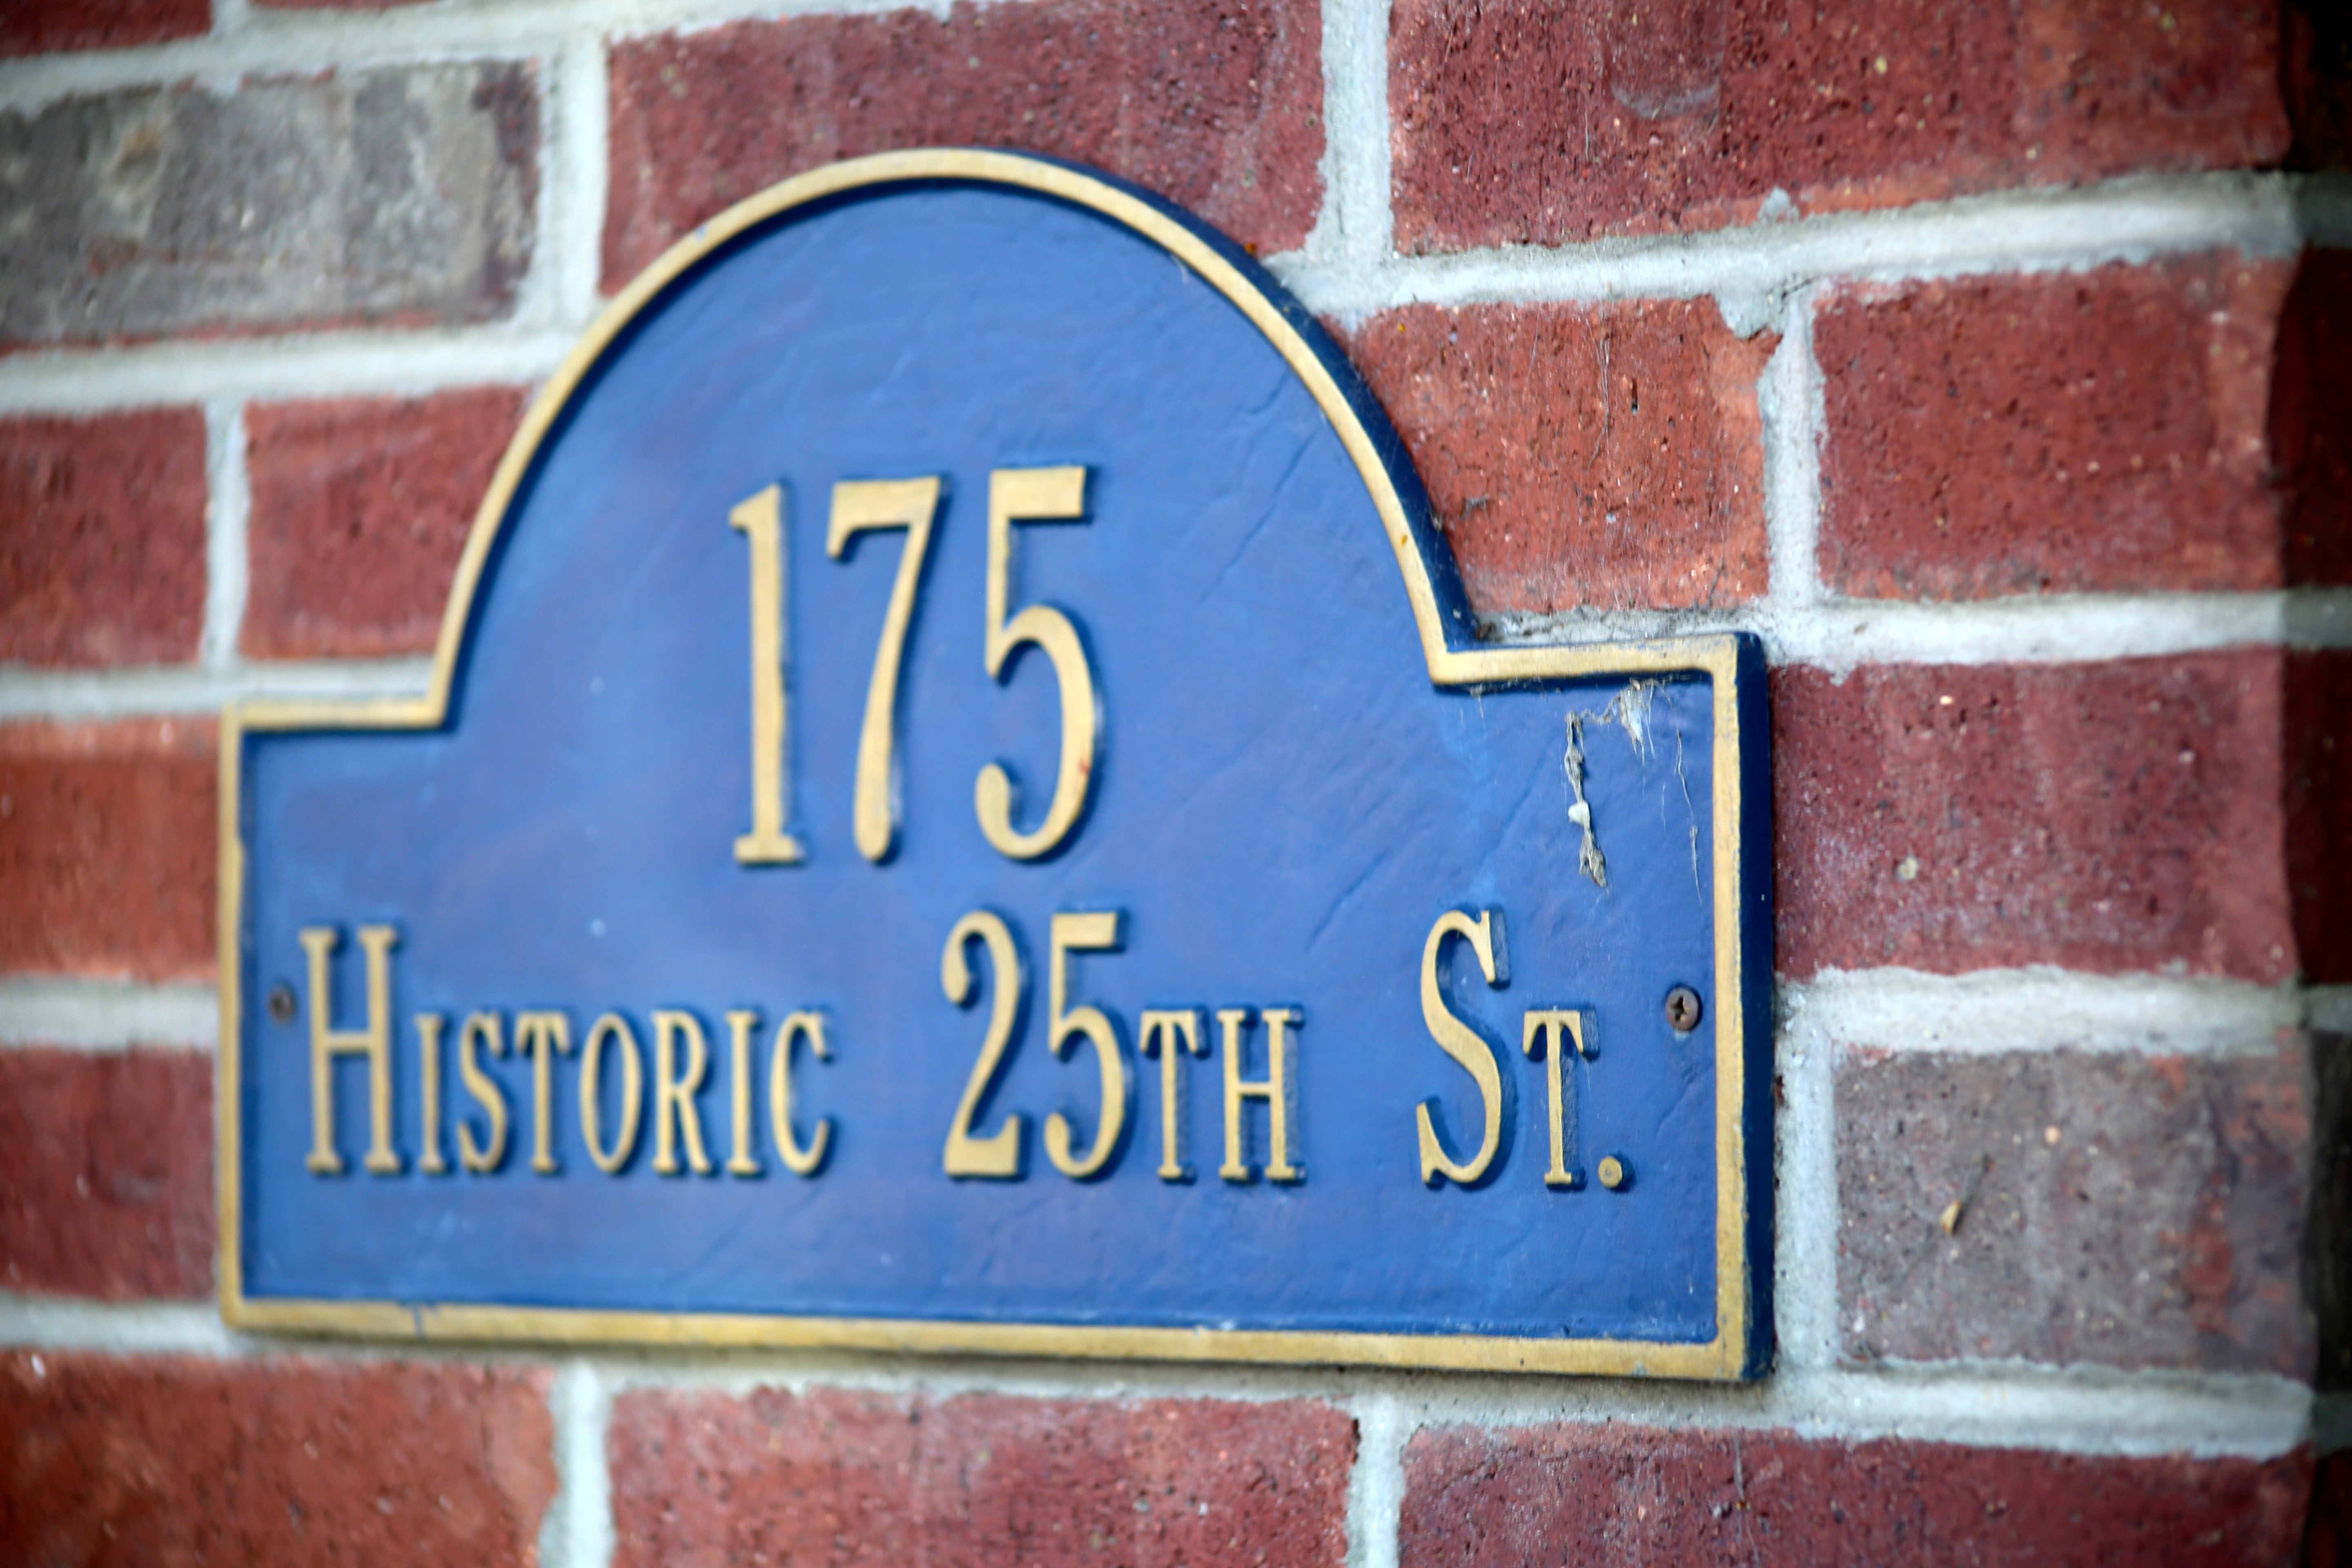
street, number, building, wall, sign, red, color, blue, street sign, brick, signage, lane, shape, house number, street number